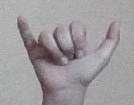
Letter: ya